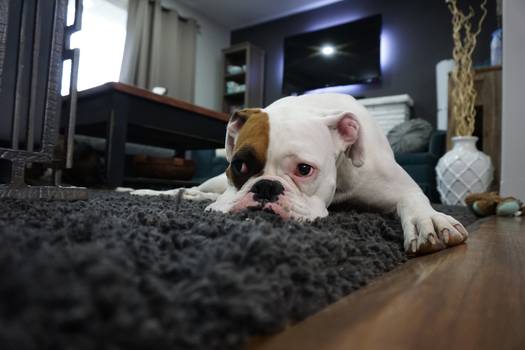
Label: No Watermark